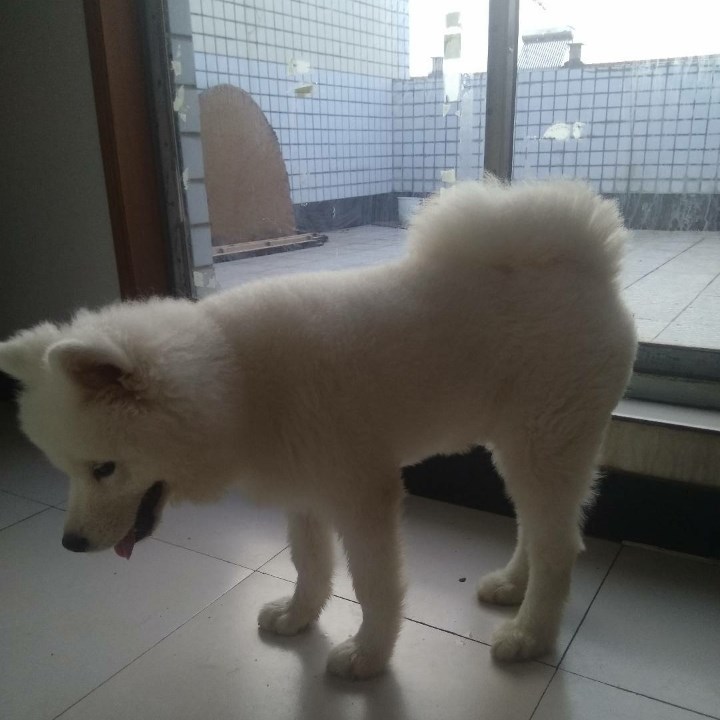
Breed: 2192-n000088-Samoyed